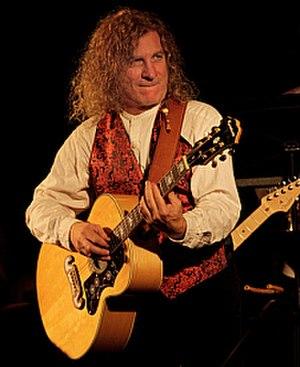
David Arkenstone, né le 1ᵉʳ juillet 1952, est un compositeur américain originaire de Chicago, mais demeurant depuis l'âge de 10 ans en Californie. Il fut claviériste et guitariste dans plusieurs groupes de musique amateurs dans sa jeunesse avant de découvrir l'œuvre de Kitaro et décider de se spécialiser dans la musique new age, les trames sonores d'émission de télévision et de jeux vidéo. Sa musique a été régulièrement décrite comme étant du cinematic new age, c'est-à-dire une musique comprenant à la fois les ambiances du new age et des éléments, comme des thèmes et rythmes, la rapprochant de la musique composée pour le cinéma ou la télévision.